Disappearance of Jim Thompson

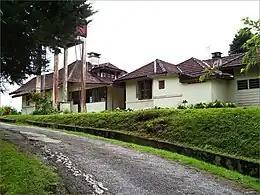
Lutheran Mission bungalow: The chalet is located at A45 Jalan Kamunting. It is about 1.5 kilometres from the "Moonlight" bungalow.

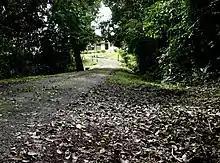
Driveway leading to the Lutheran Mission bungalow: When Thompson left the Lutheran home (background), he came into contact with the driver of a white car (foreground). After a brief exchange of words, the driver drove off.

The Easter service lasted for more than an hour. When it ended, at noon, the group returned to the "Moonlight" bungalow for lunch. At 1:30 pm, Thompson left the bungalow for an afternoon stroll. Before leaving, he waved goodbye to Helen Ling and Connie Mangskau. They saw him depart the estate via the bungalow's only access road, Jalan Kamunting.